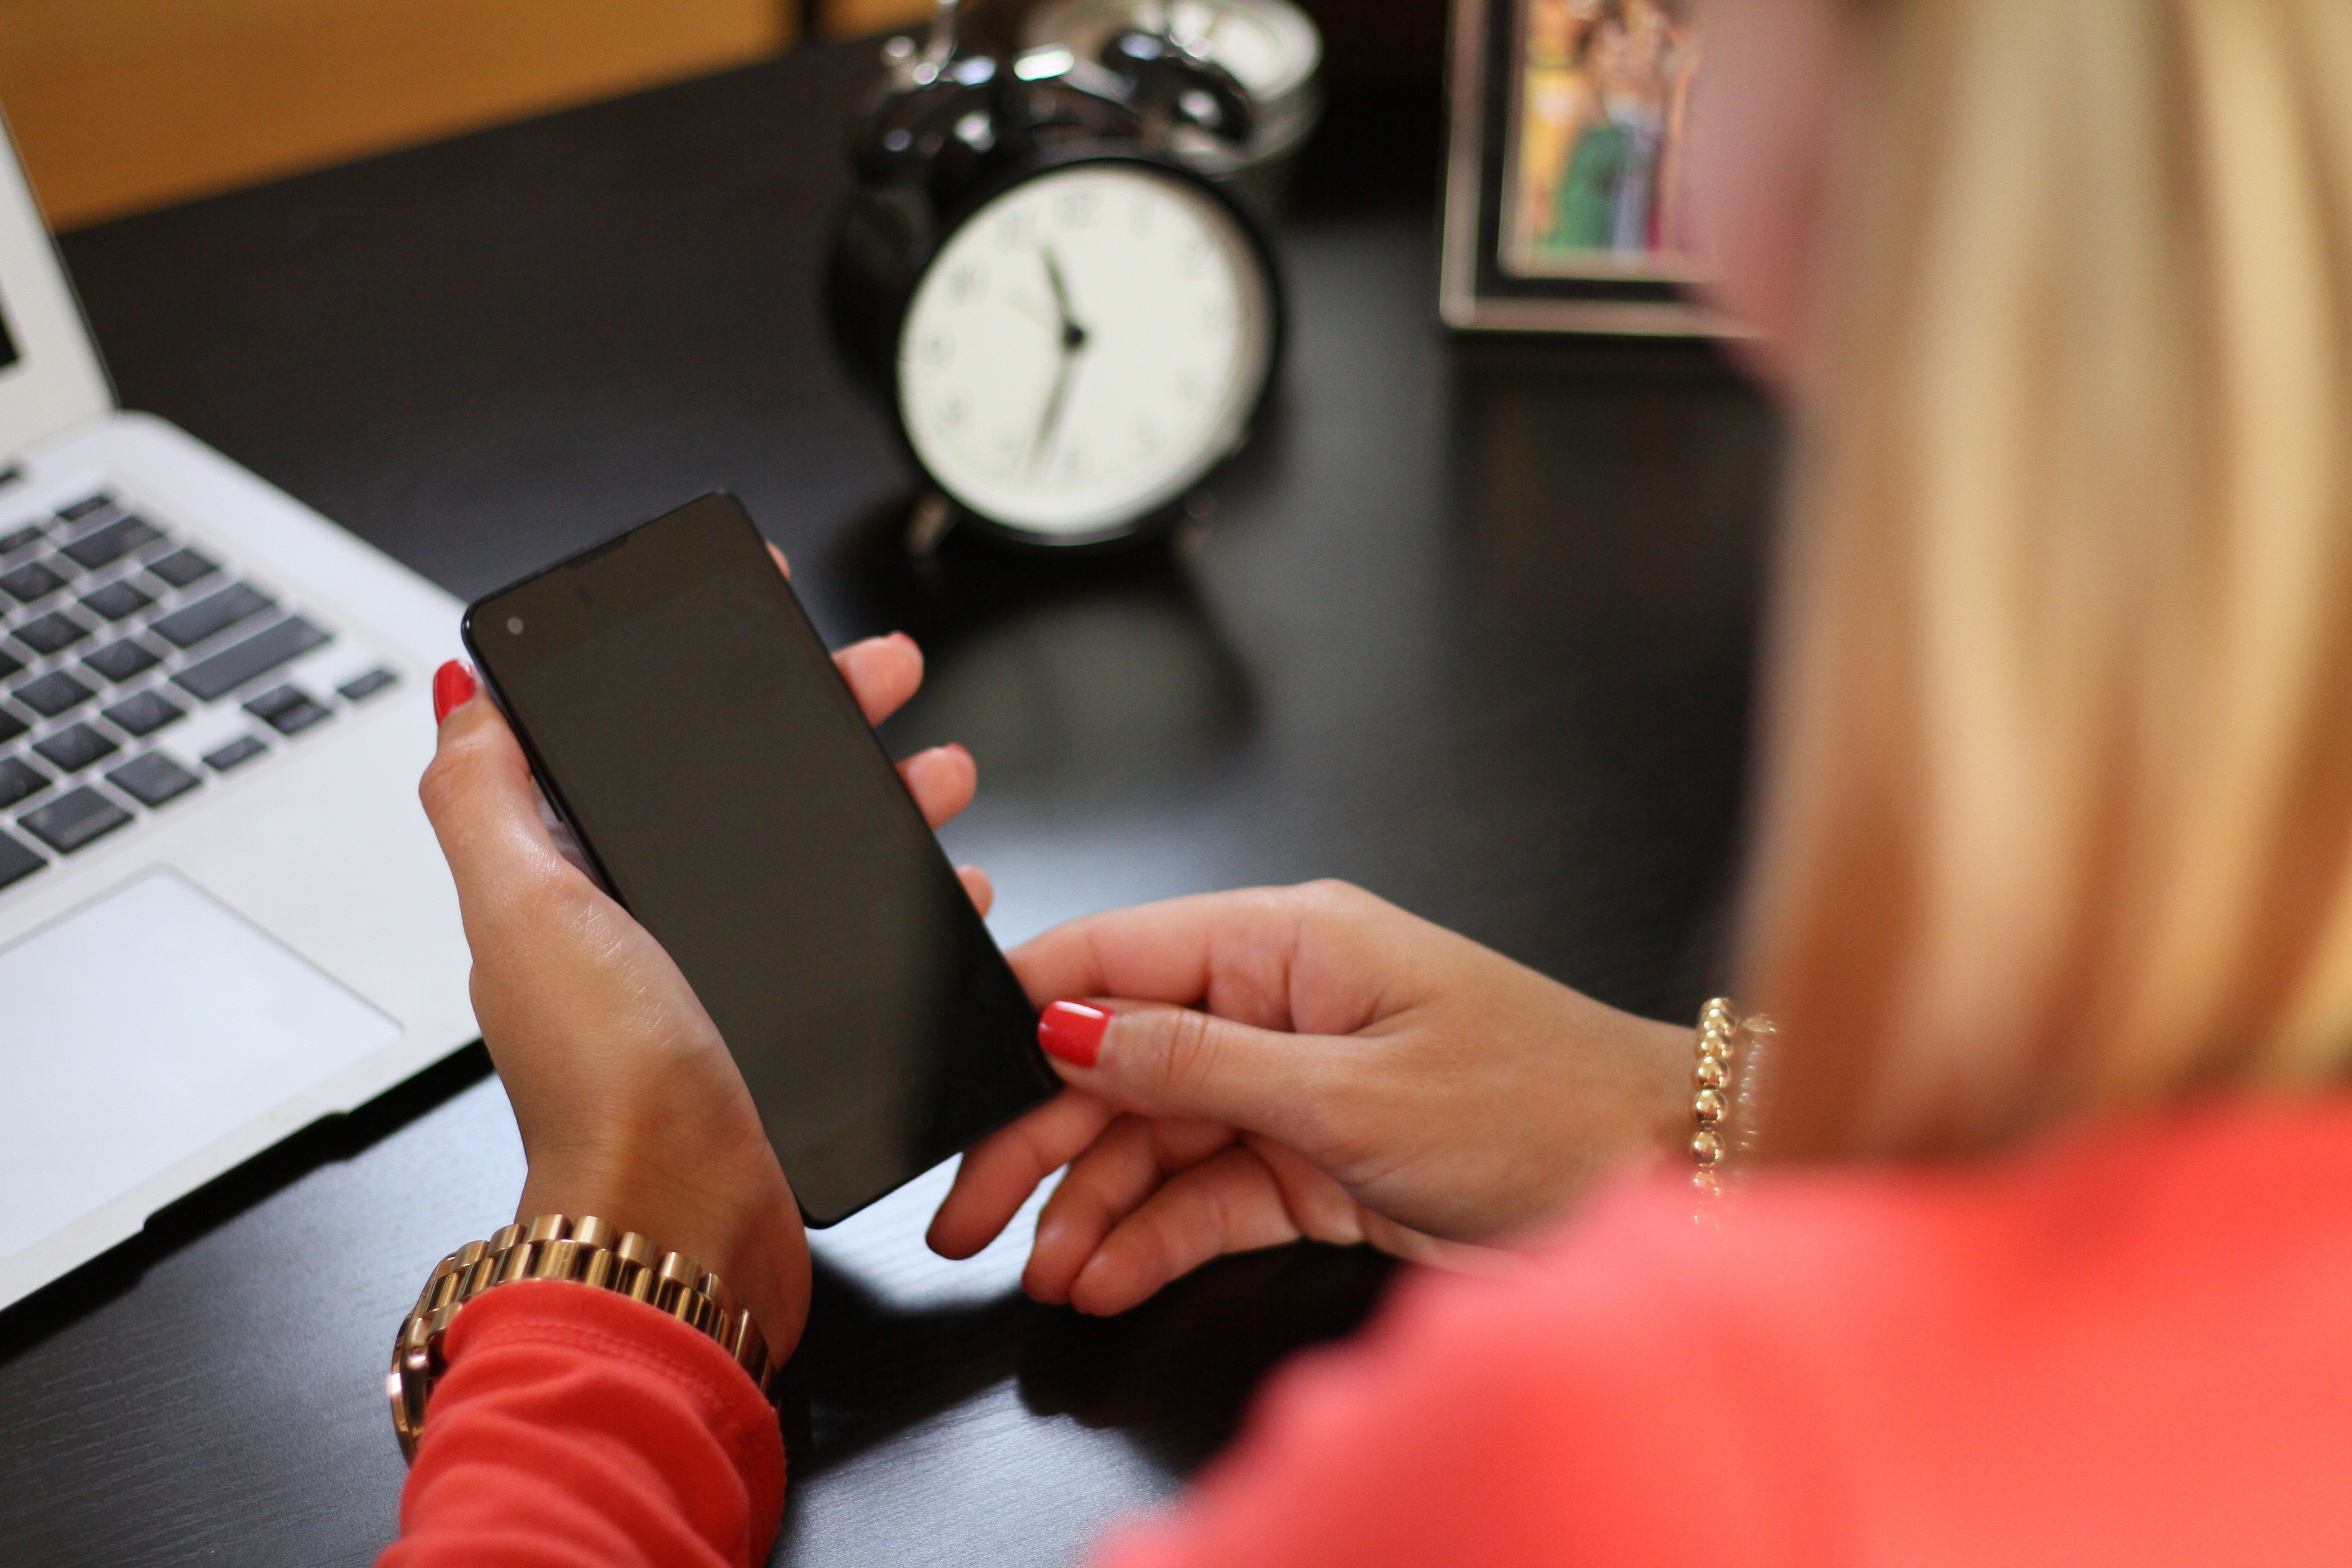
smartphone, mobile, hand, person, keyboard, technology, female, leg, finger, red, phone, office, telephone, communication, business, mobile phone, holding, cell phone, home office, electronic, smart phone, display, glasses, cellphone, cellular, connection, cell, communicate, telecommunication